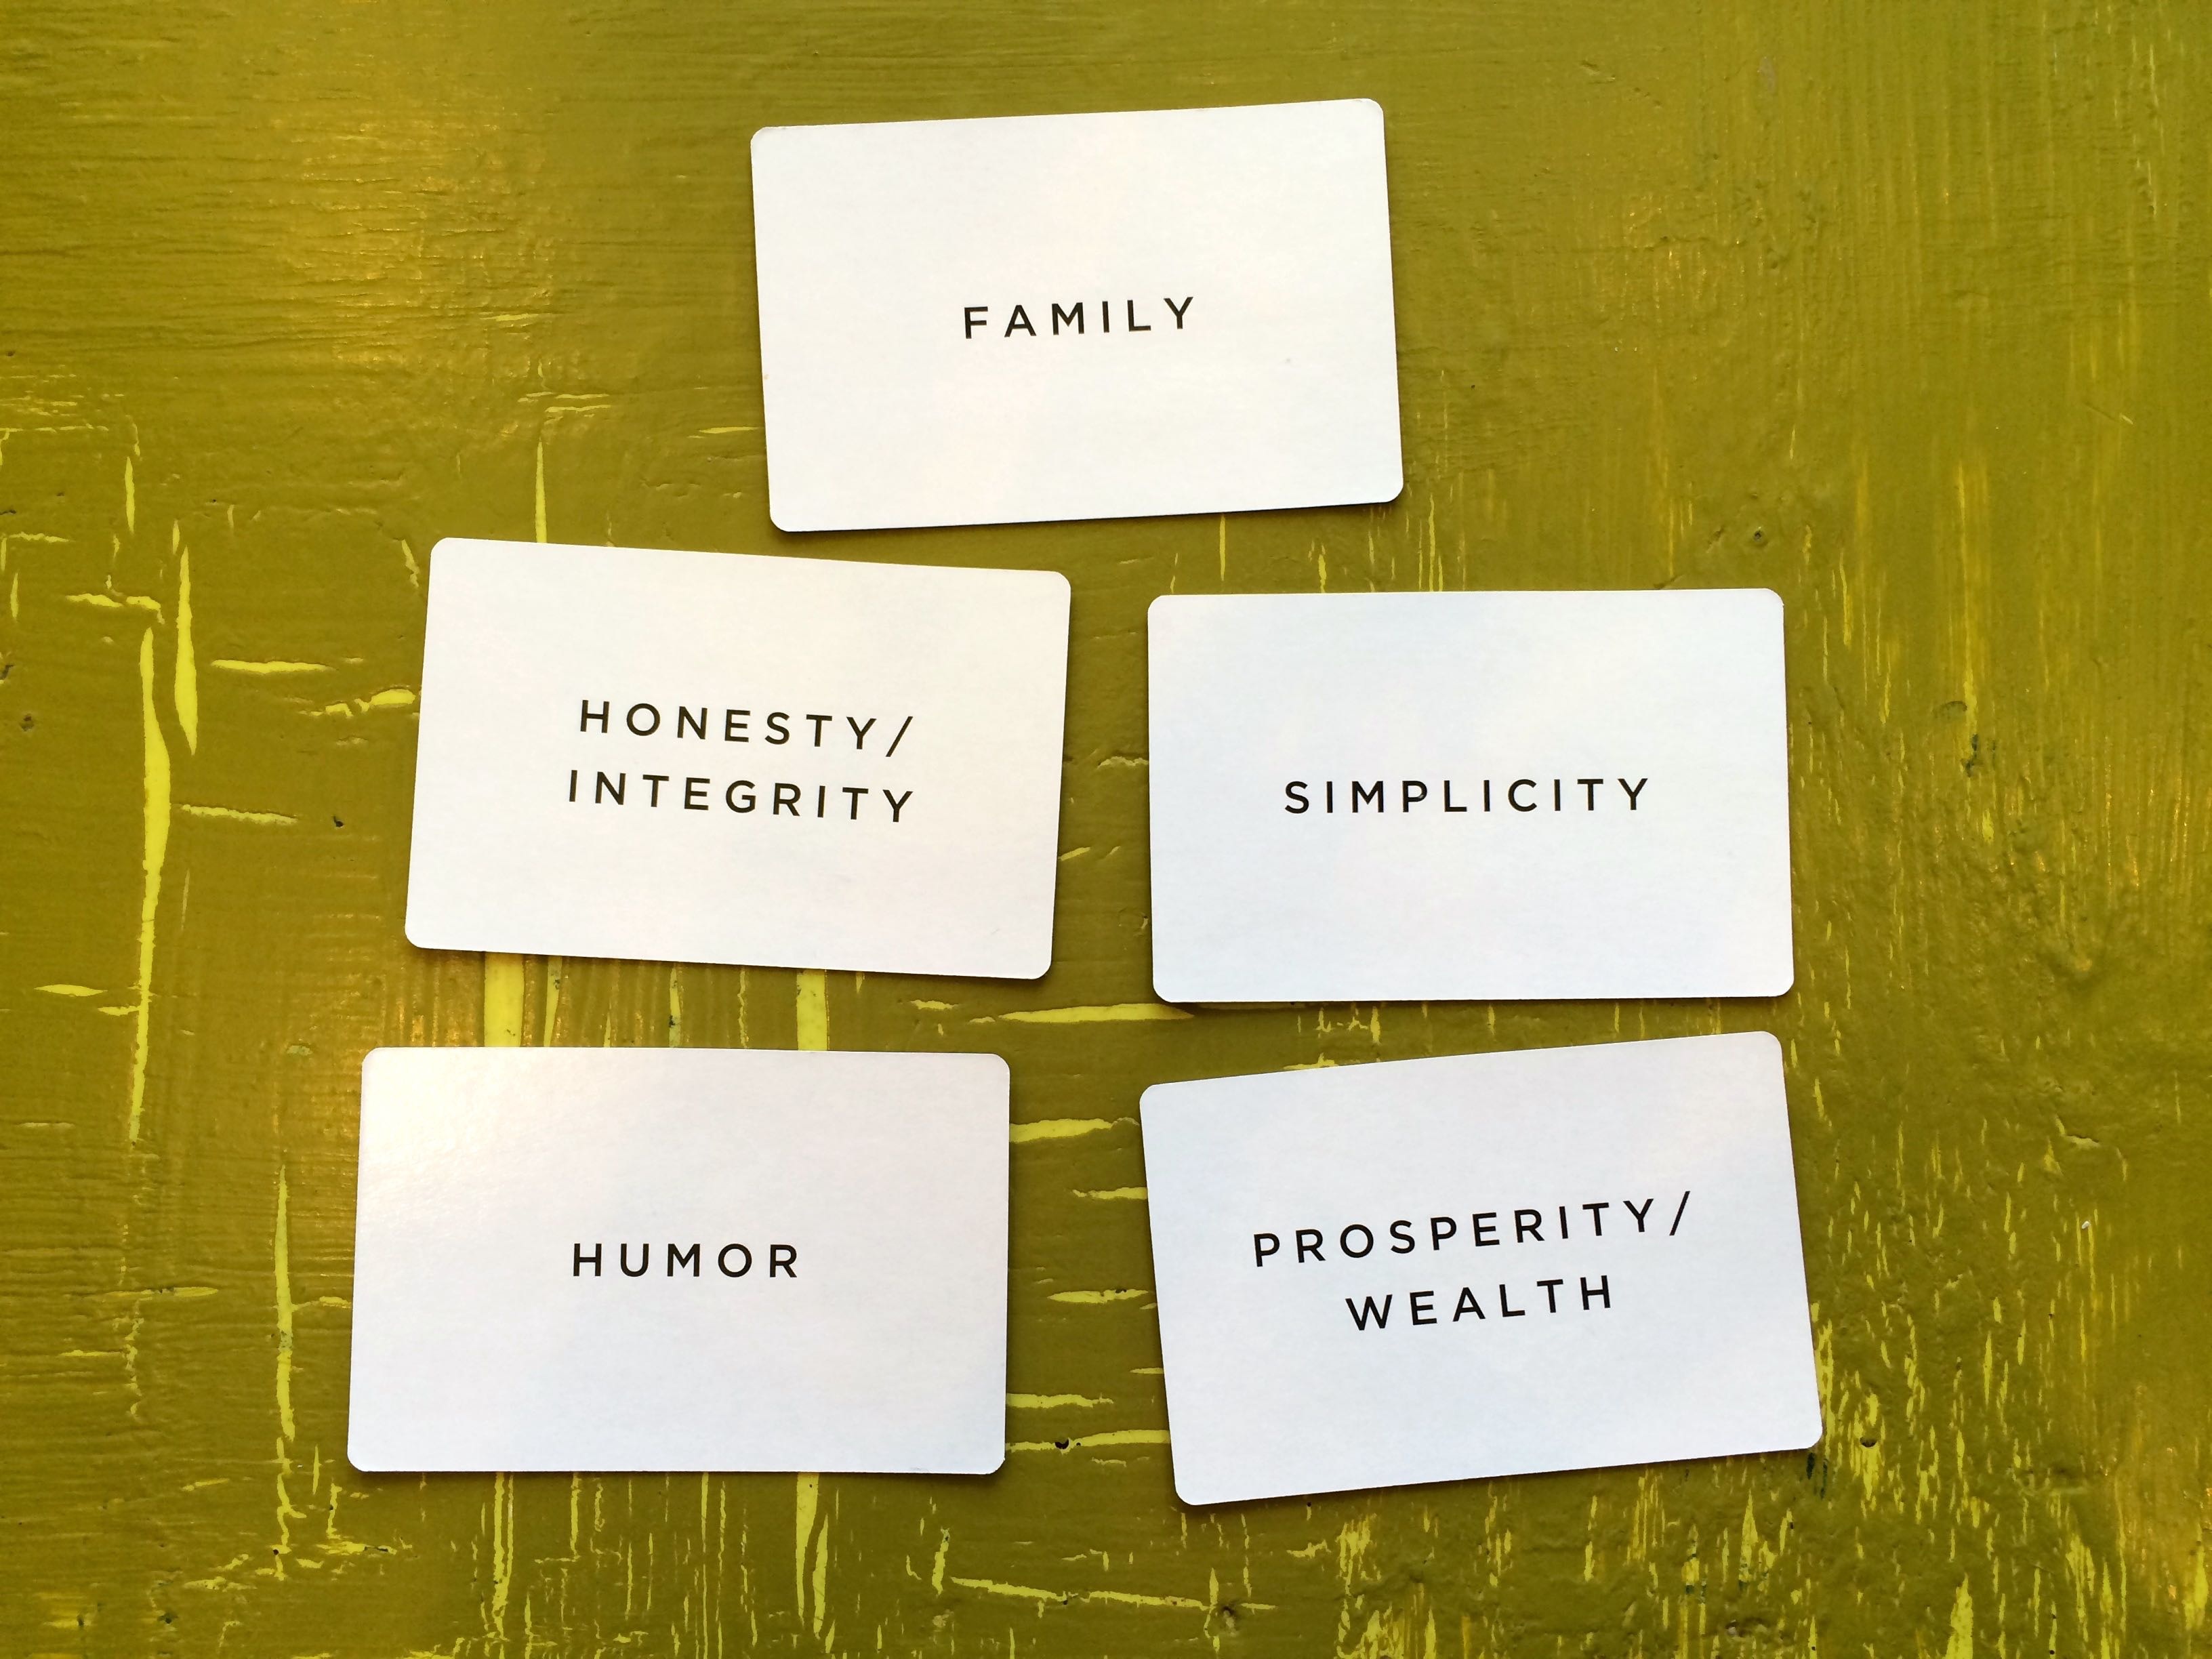
writing, number, yellow, motivation, label, brand, font, cards, design, text, vision, inspiration, achievement, importance, purpose, priorities